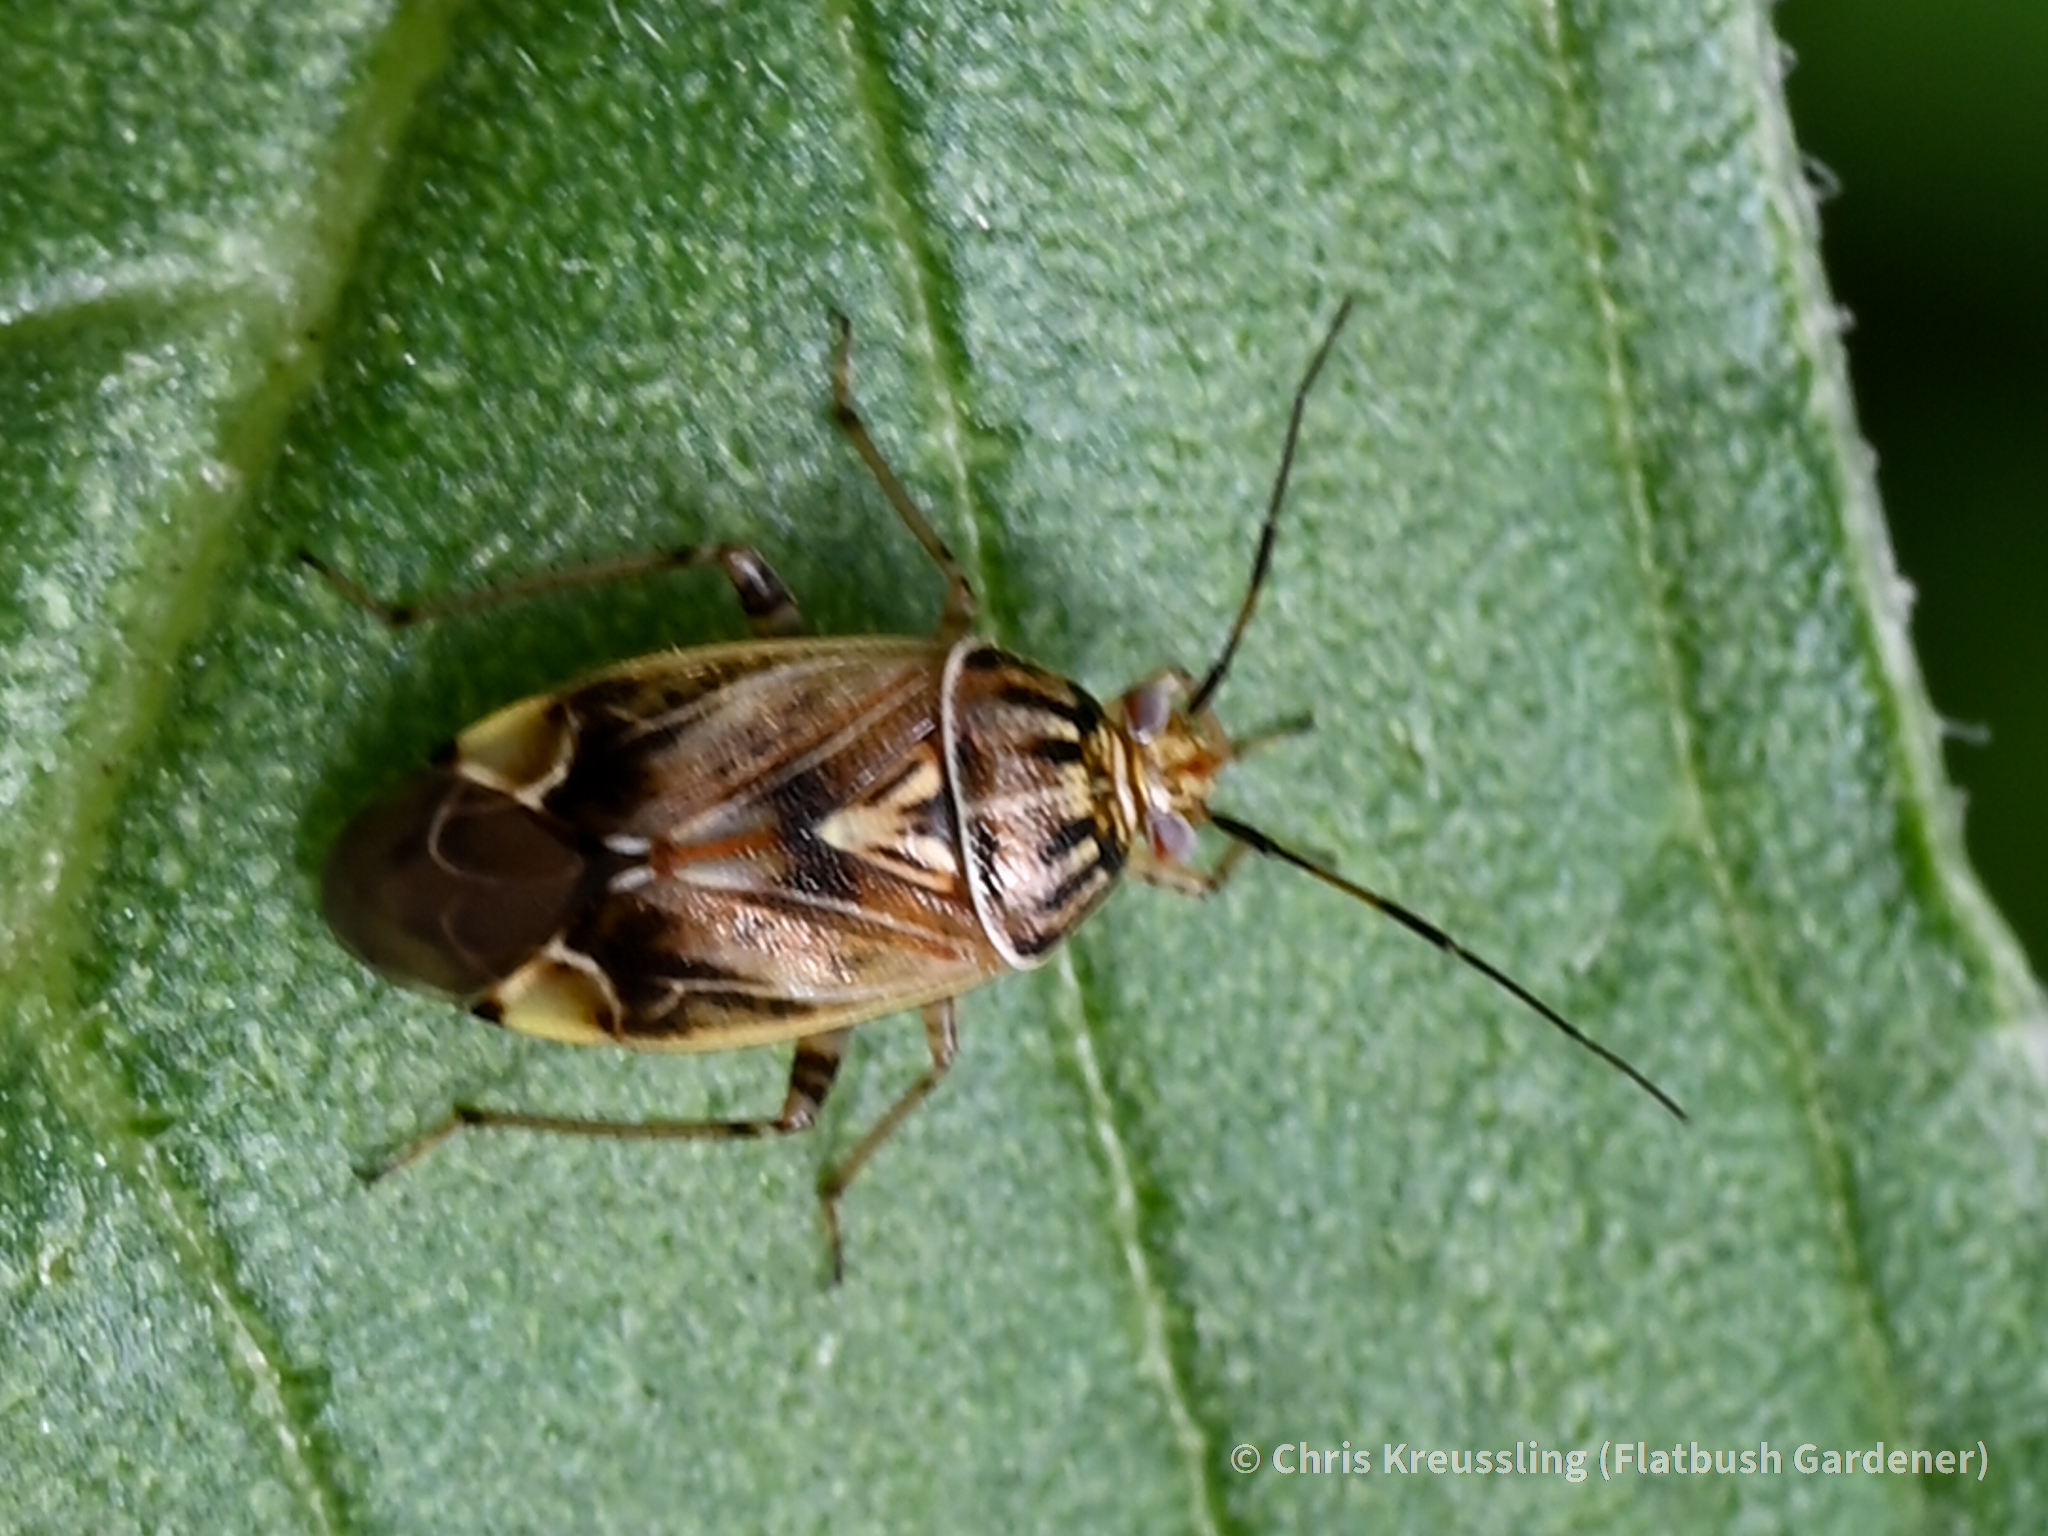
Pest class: lygus_bug